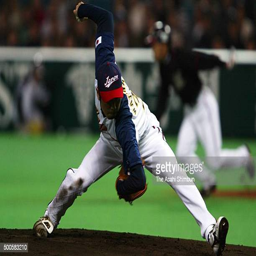
pitcher throws during the exhibition game